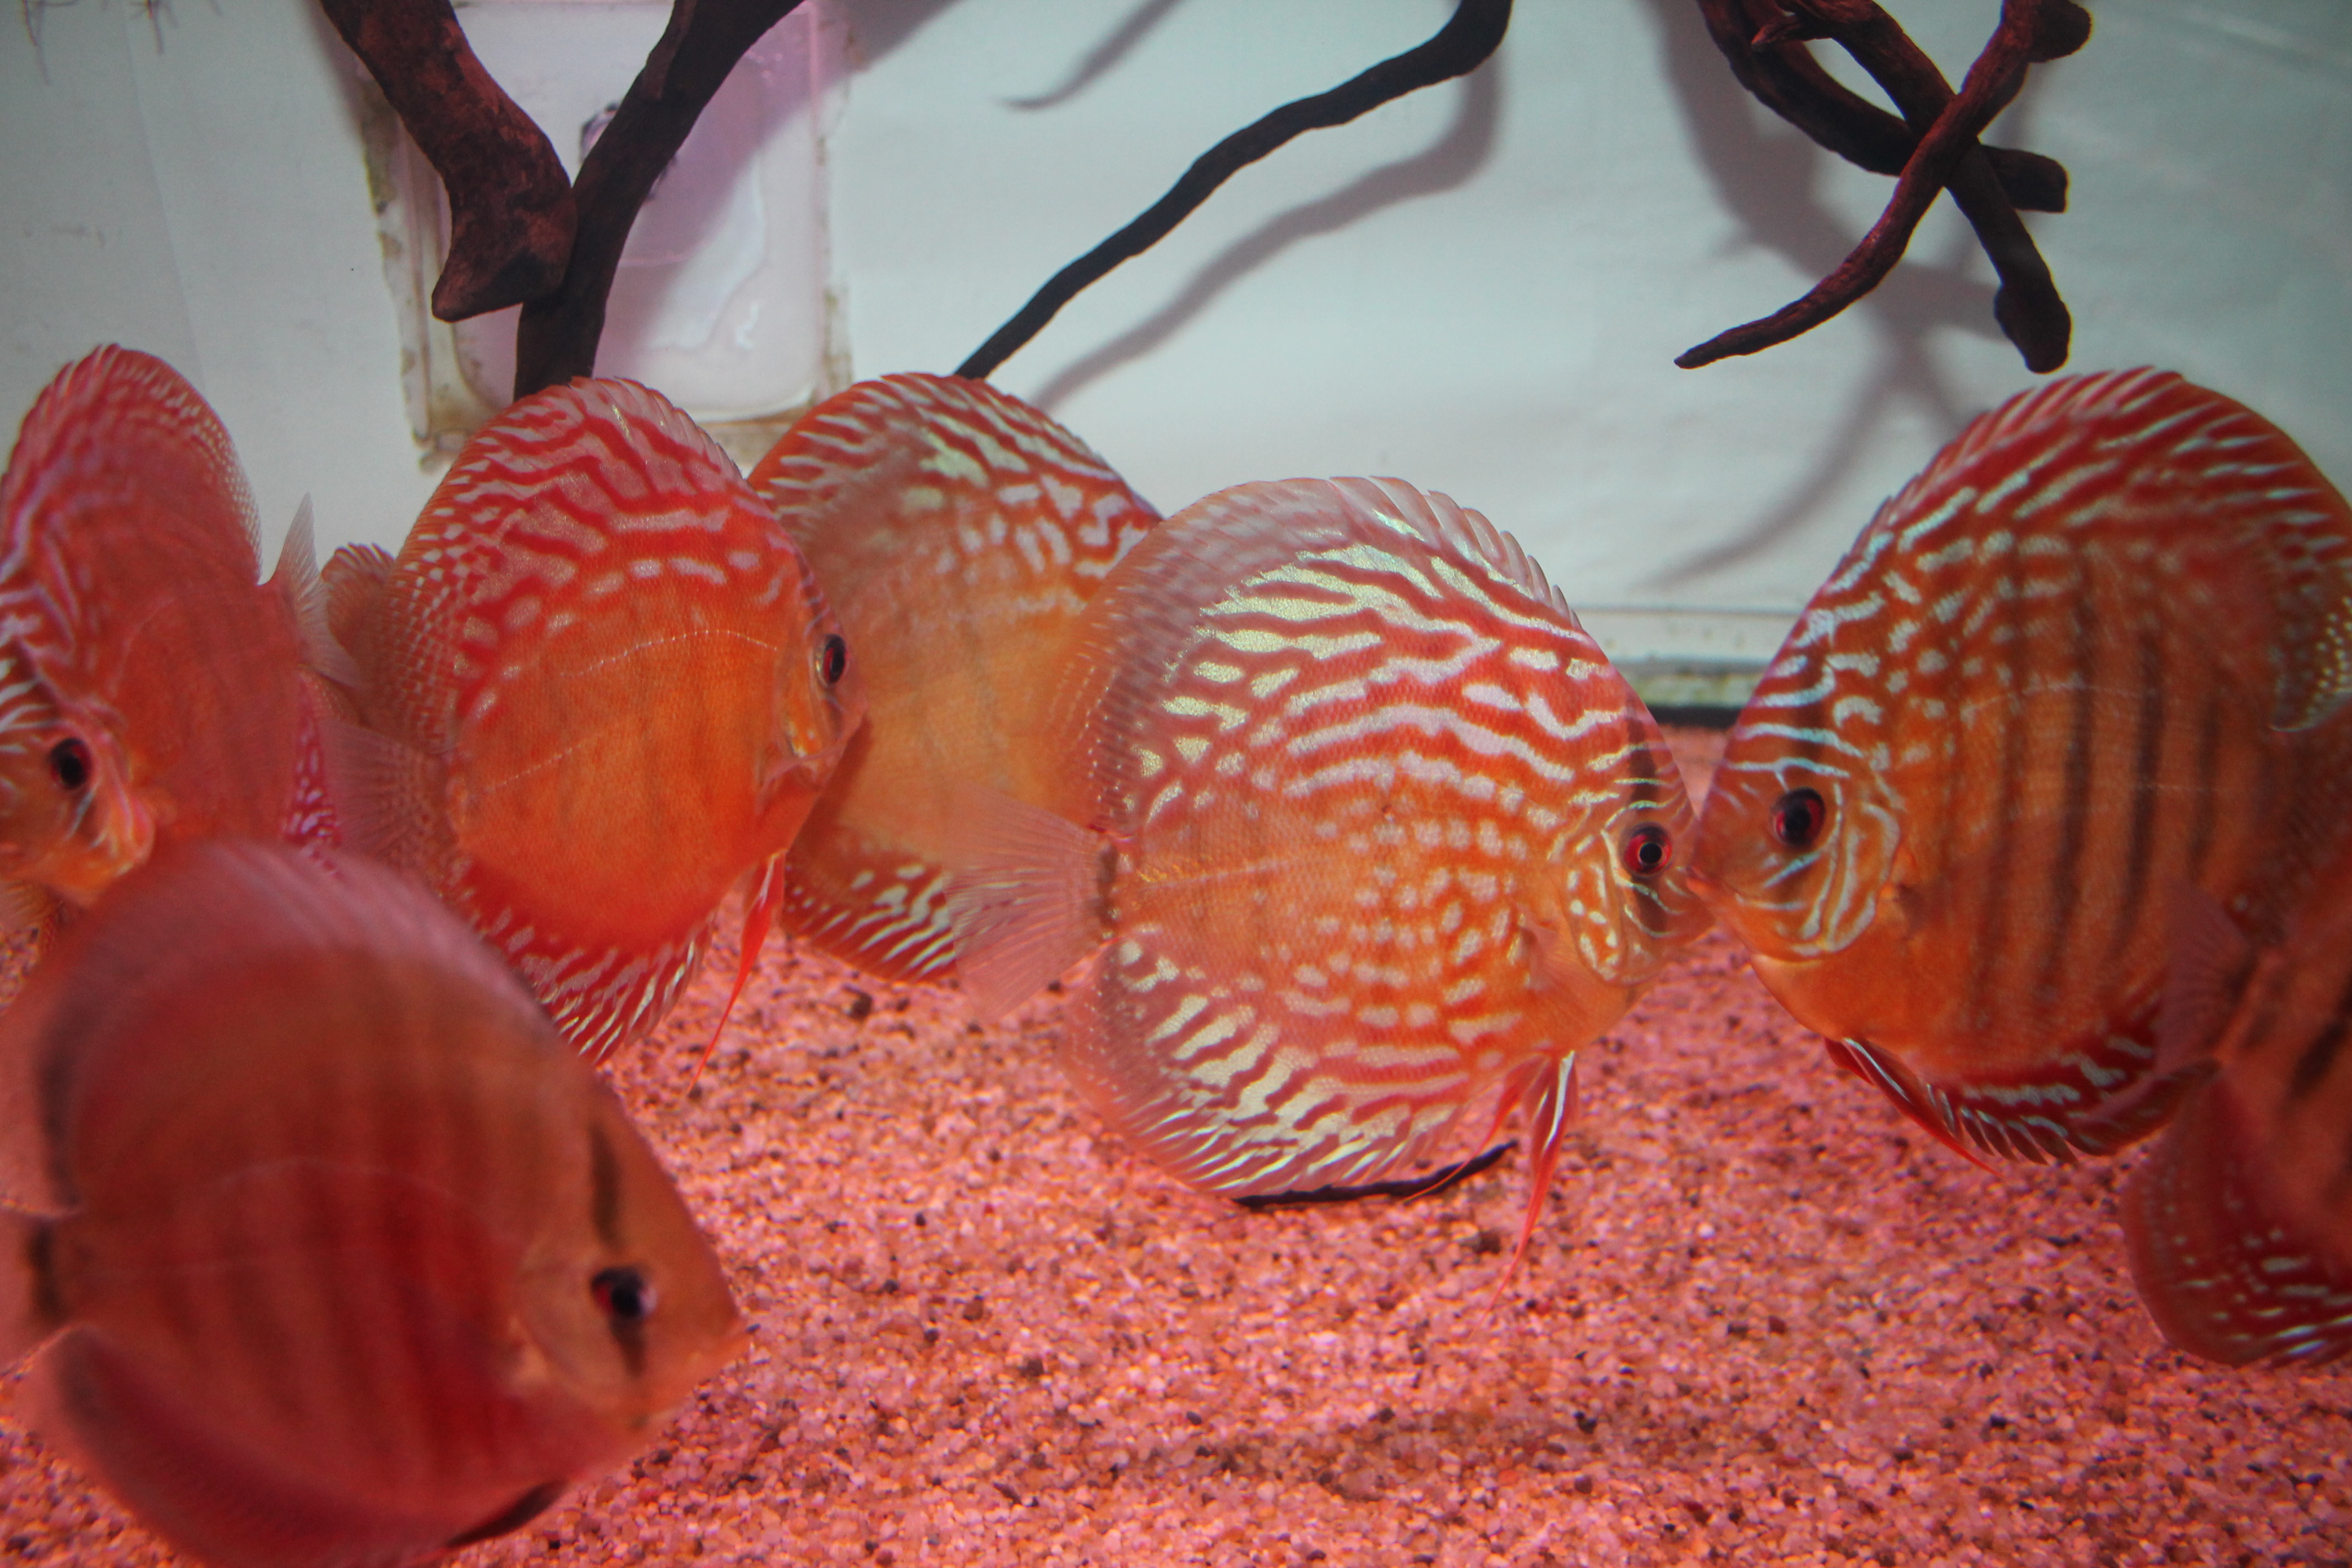
fish, organism, marine biology